Pistiros

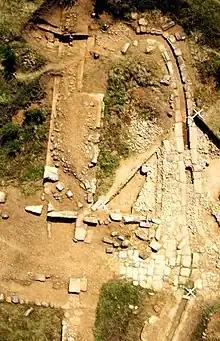
Pistiros. Aerial view of main excavation area (2009)

Pistiros (Ancient Greek, "Πίστιρος") was an inland Ancient Greek emporion, or trade center, in Ancient Thrace. It is located near the modern city of Vetren, in the westernmost part of the Maritsa River valley.